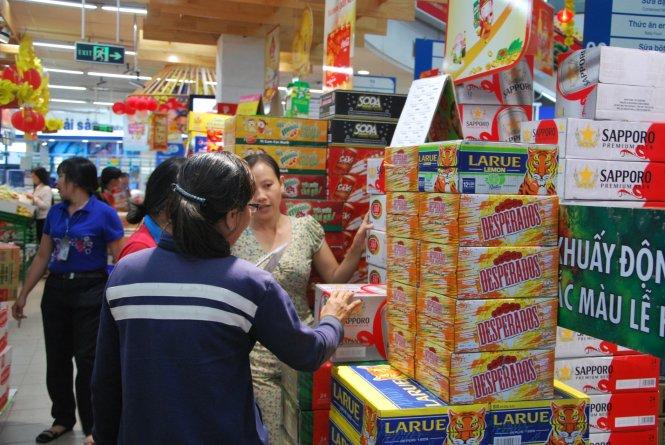
có nhiều cái thùng hàng xuất hiện ở gần những người phụ nữ